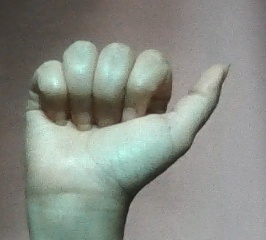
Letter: dhad